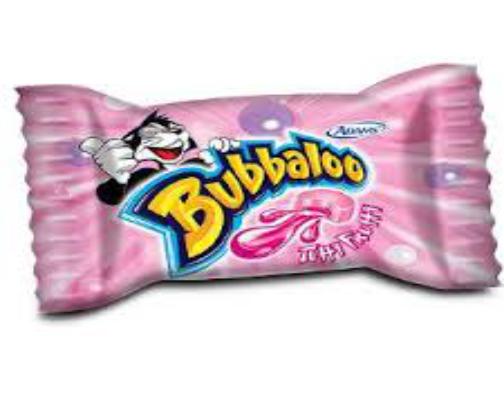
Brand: Bubbaloo
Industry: Food